EUjet

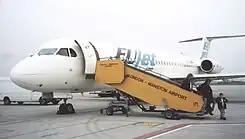
EUjet Fokker 100

EUjet was a low-cost airline based at Shannon Airport, Ireland. It operated a network of services from its main base at Shannon Airport (SNN), with a hub at Kent International Airport (MSE), Manston, Kent, UK. The airline was sold to a British company, PlaneStation, which also owned Kent airport, for €10m. In July 2005, PlaneStation went out of business with €40m in debts, forcing EUjet to cease operations.